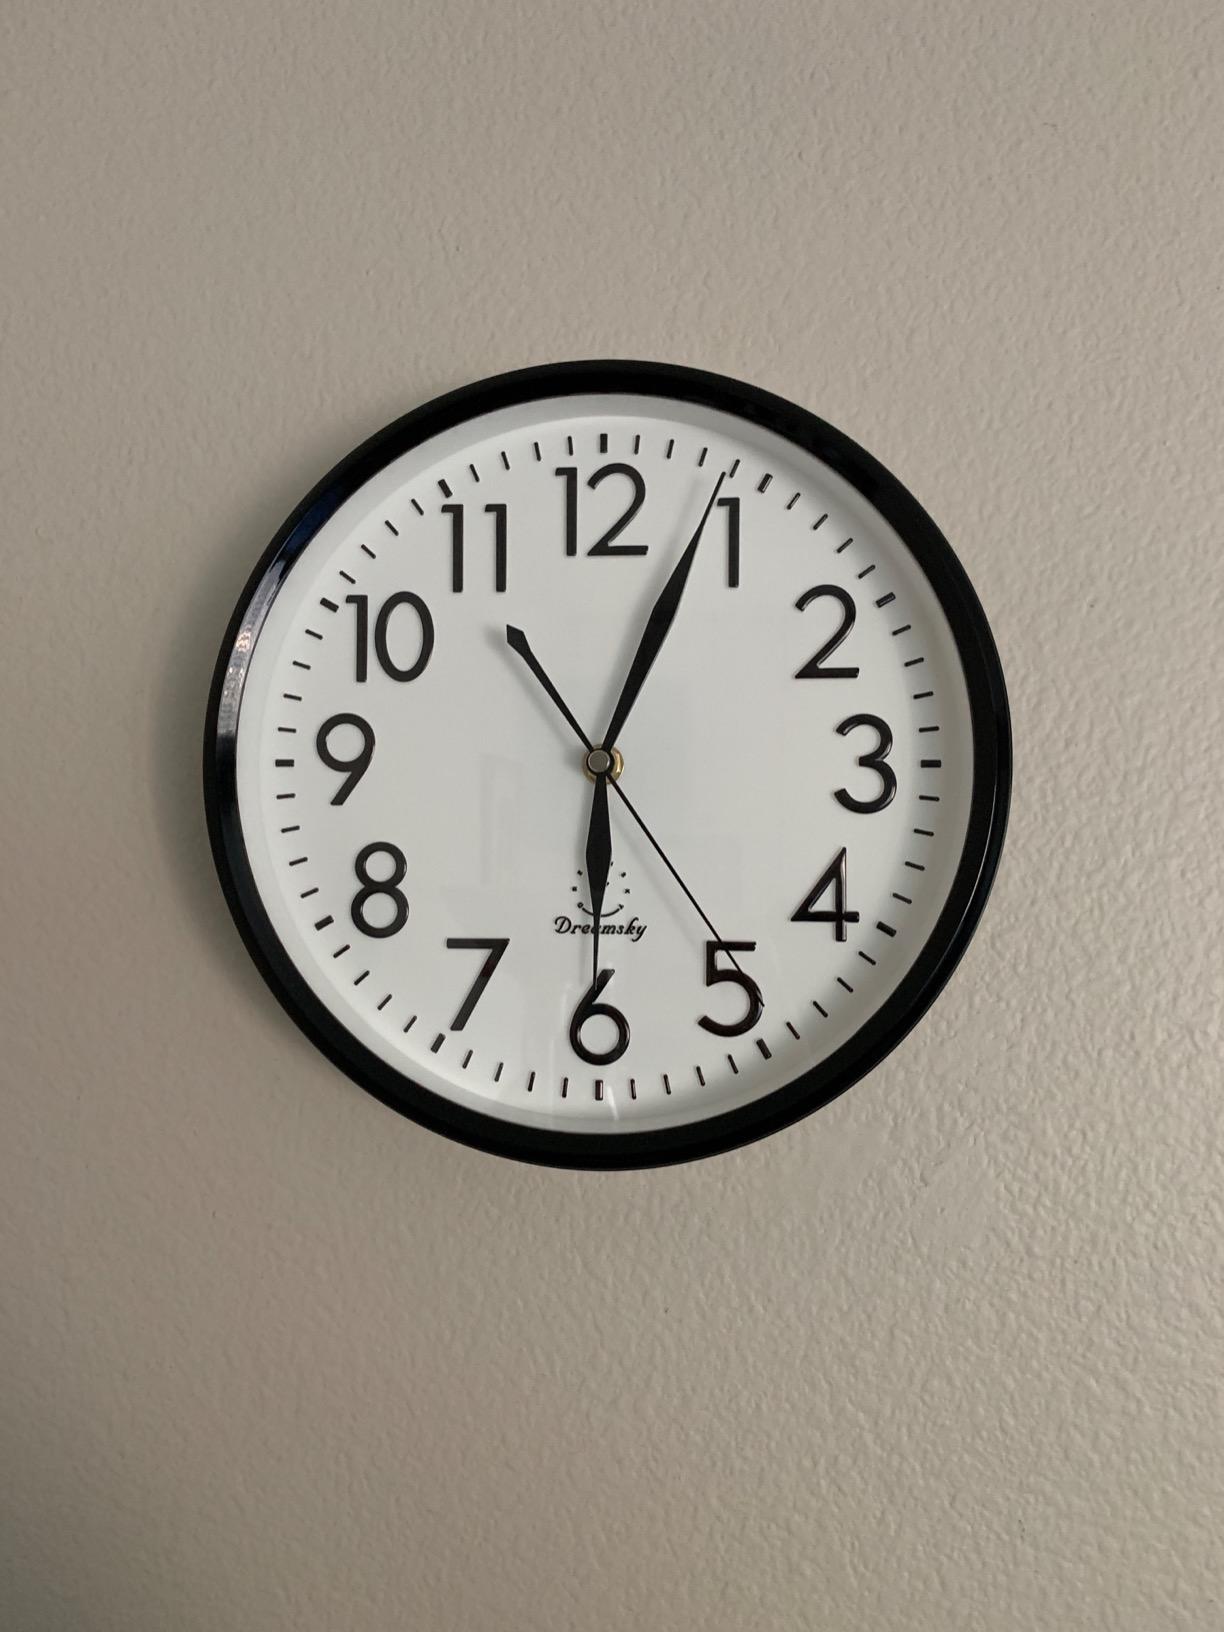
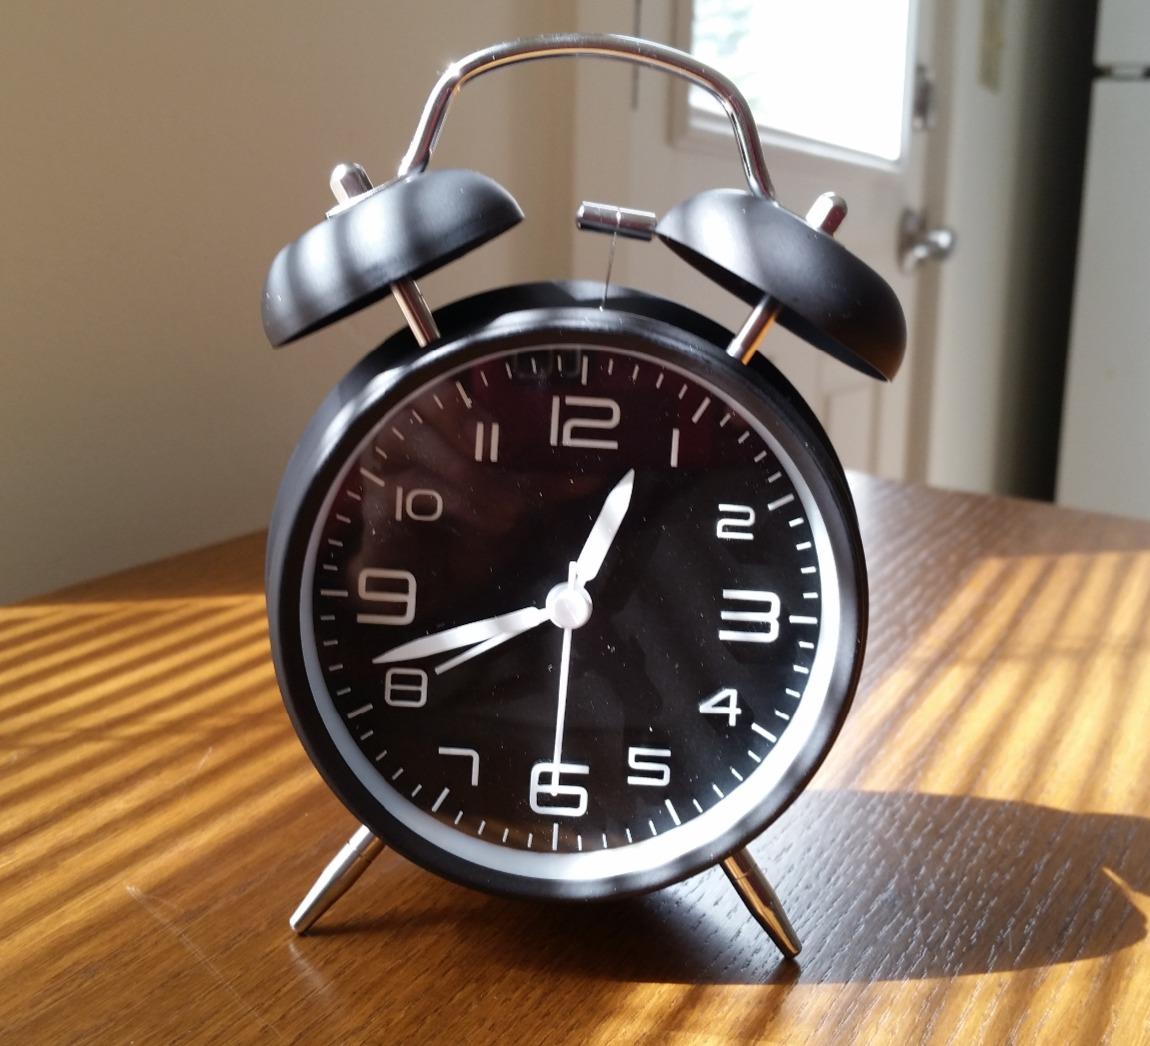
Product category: clock
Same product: no